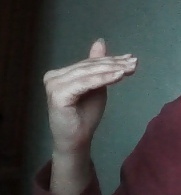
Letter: khaa